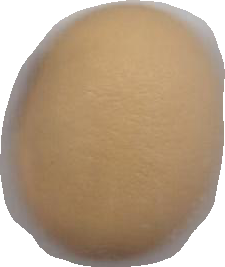
Variety: Anjasmoro